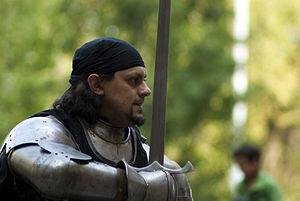
Le Palio de Parme est une évocation historique qui a lieu chaque année dans la ville de Parme, qui rappelle l'ancienne Corsa dello Scarlatto.